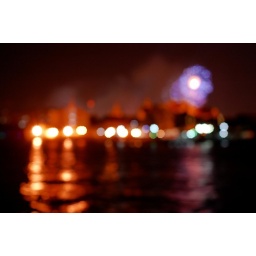
Bokeh firework over Bangkok's sky on Thailand's mother's day along the Chaopaya river